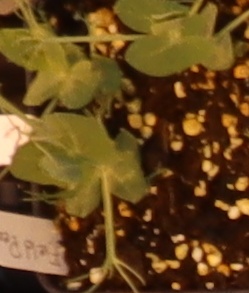
Label: Field Pea